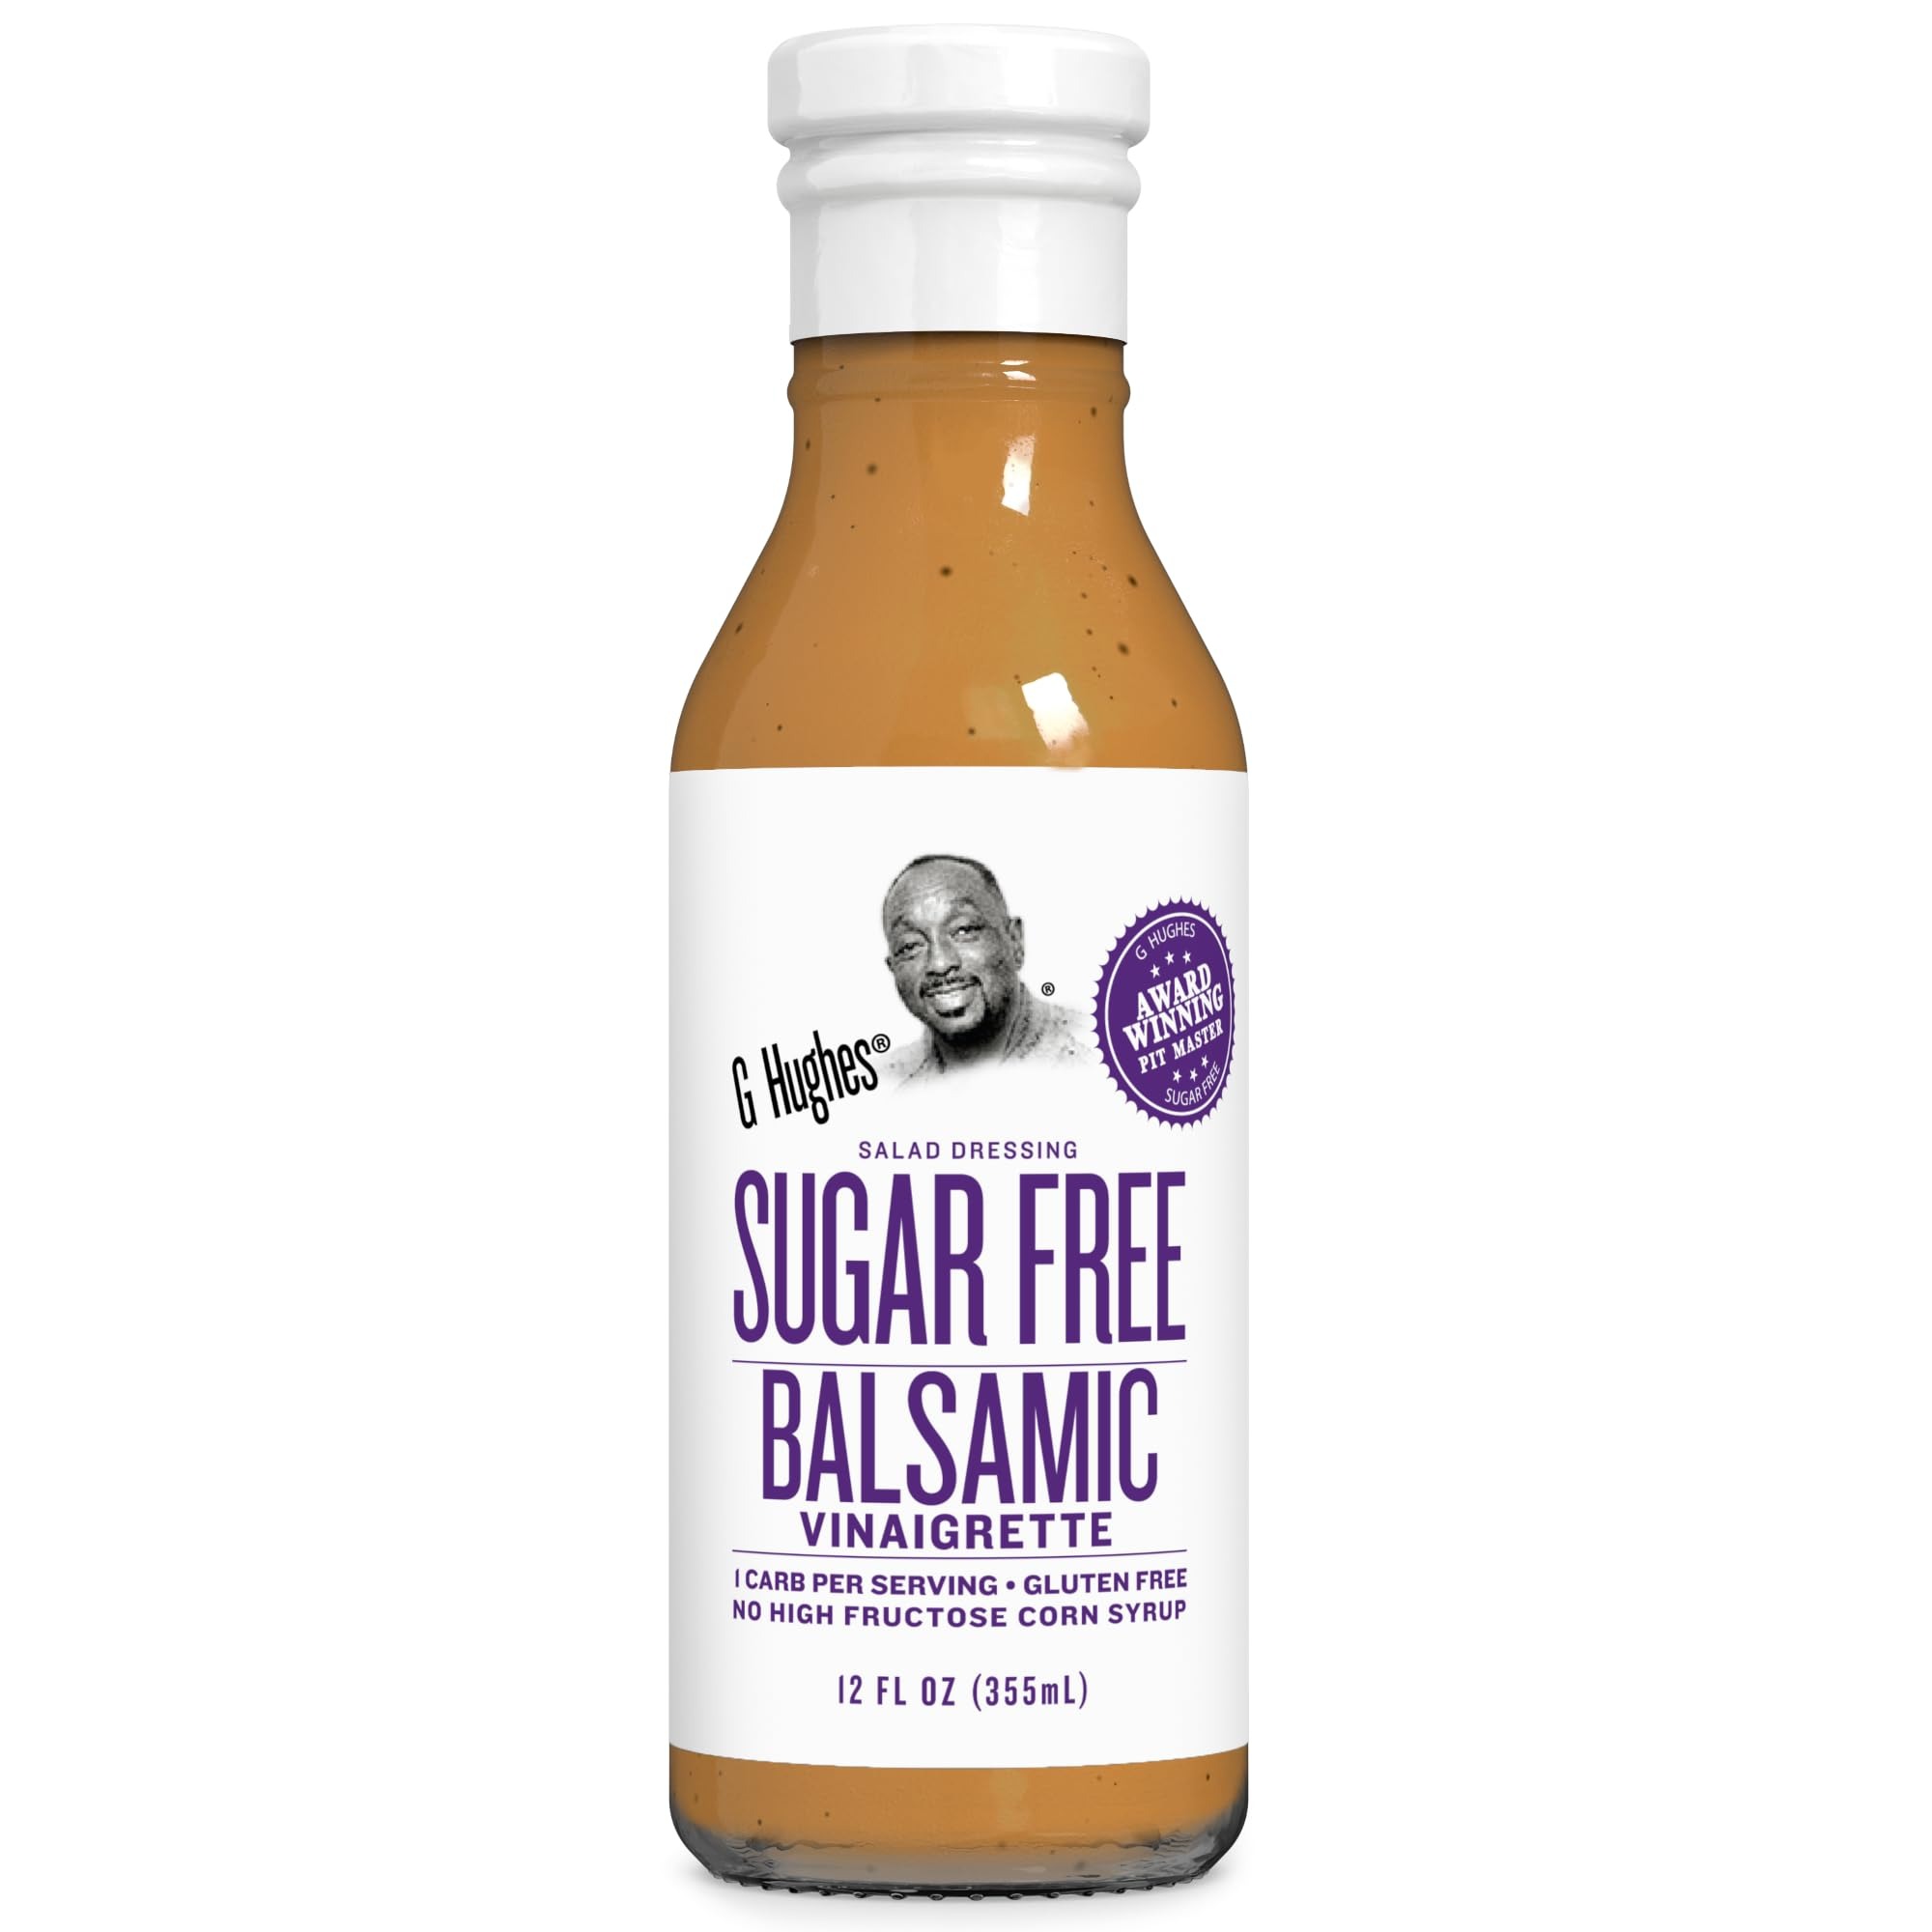
Item Name: G Hughes Balsamic Vinaigrette Salad Dressing, Sugar Free, Gluten Free, 12 Fluid Ounces (Pack Of 6)
Bullet Point: G Hughes Balsamic Vinaigrette Salad Dressing, Sugar Free, Gluten Free, 12 Fluid Ounces (Pack Of 6)
Value: 72.0
Unit: Fl Oz

Price: 23.69